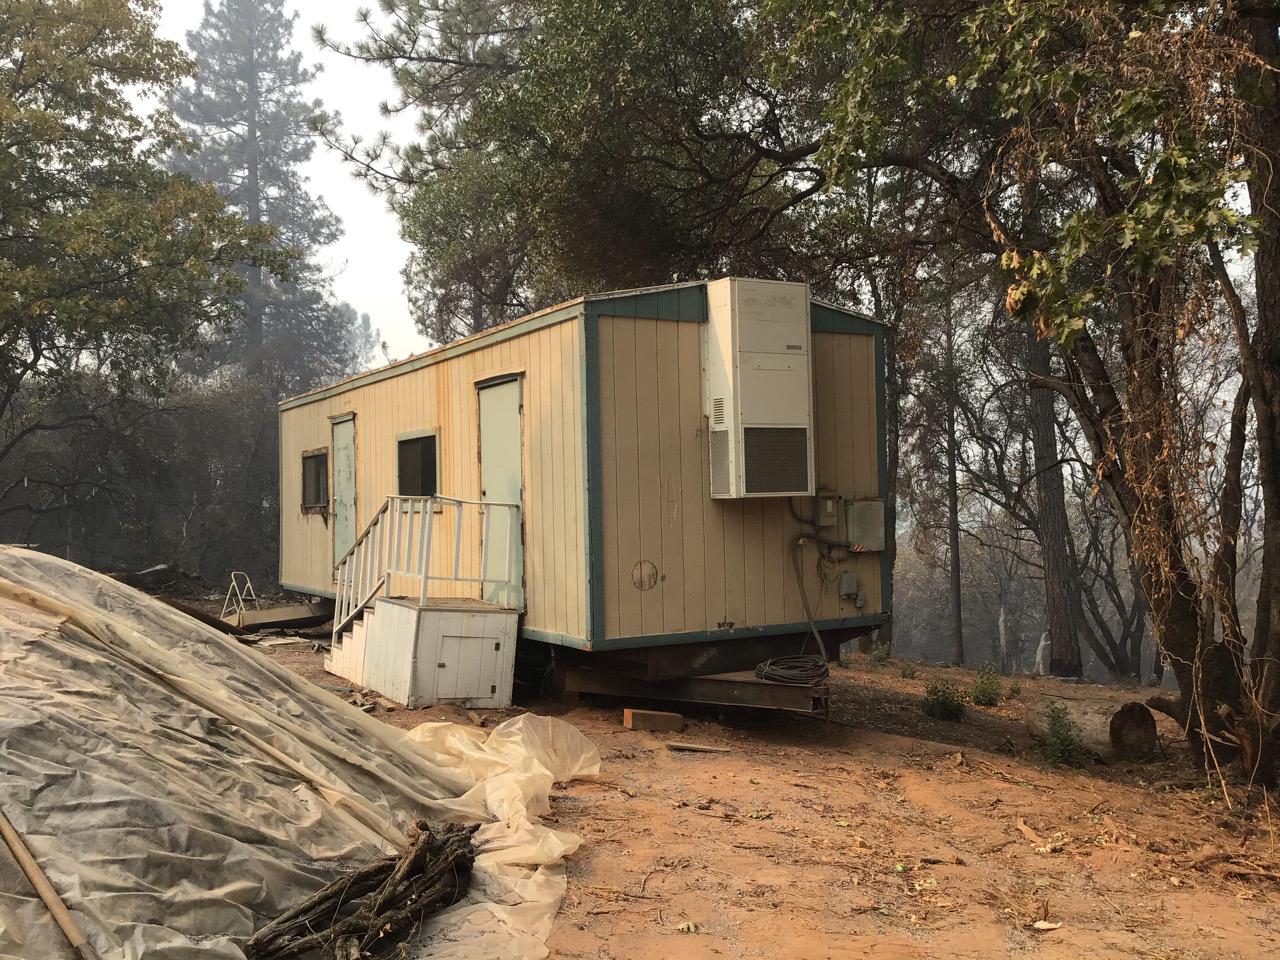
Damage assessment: no_damage